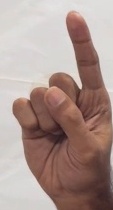
ASL sign: 1